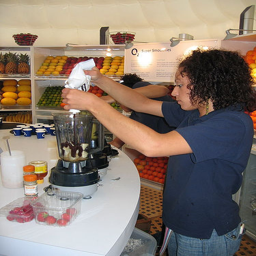
A woman make something using the blender inside a store.
A  young woman pouring something into a blender
The young woman is pouring ingredients into the blender.
A woman adding an ingredient to a blender.
A woman prepares a fruit smoothie inside a blender.